French Academy in Rome

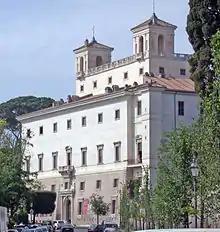
The French Academy seen from the "Piazza Trinità dei Monti" above the Spanish Steps.

The Academy was founded at the Palazzo Capranica in 1666 by Louis XIV under the direction of Jean-Baptiste Colbert, Charles Le Brun and Gian Lorenzo Bernini. The Academy was from the 17th to 19th centuries the culmination of study for select French artists who, having won the prestigious Prix de Rome (Rome Prize), were honored with a 3, 4 or 5-year scholarship (depending on the art discipline they followed) in the Eternal City for the purpose of the study of art and architecture. Such scholars were and are known as "pensionnaires de l'Académie" (Academy pensioners). One recipient of the scholarship in the 17th century was Pierre Le Gros the Younger.